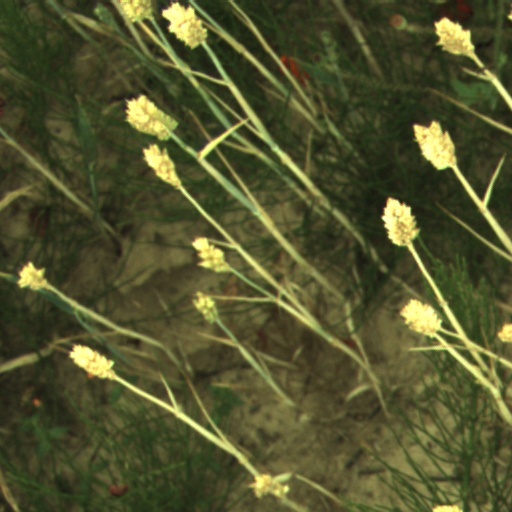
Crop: wheat